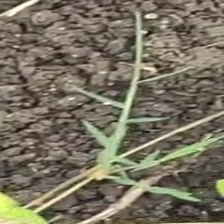
Weed species: Harali_(Cynodon_dactylon)